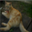
Label: cat